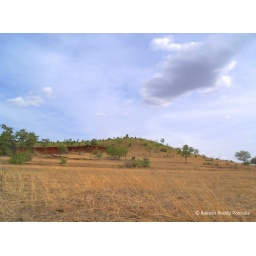
Tried a wide angle view of a small hill and wanted to capture the big cloud also in the frame